French artillery during World War I

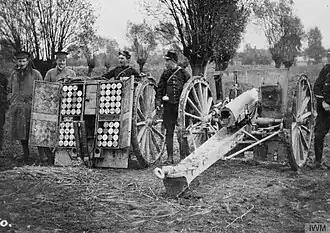
Presentation of a 75 mm model 1897 cannon and its ammunition box by French artillerymen (in midnight blue uniform) to Scottish infantry officers (in khaki), on the sidelines of the Battle of Armentières on October 21, 1914. This cannon, relatively light and fast-firing, was by far the most used by the French artillery (several thousand examples) before, during and after the conflict.

Artillery was a significant component of the French Army's operations during the First World War. In 1914, it primarily consisted of light field artillery, such as the 75 mm modèle 1897, supporting infantry units. The shift to trench warfare and the industrialization of the conflict altered its role, increasing its importance on the battlefield. Before the war, French military doctrine emphasized infantry rifles, which historically caused more casualties than artillery—up to six times more in earlier conflicts like the Franco-Prussian War. By 1918, this ratio reversed, with artillery responsible for approximately 75% of military casualties, compared to about 25% from small arms fire.